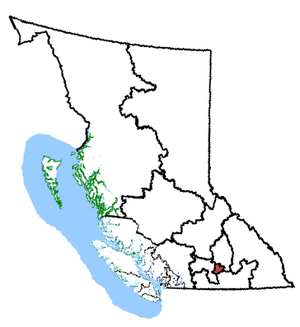
Kelowna—Lake Country est une circonscription électorale fédérale canadienne de la Colombie-Britannique.